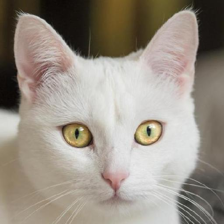
Label: animals